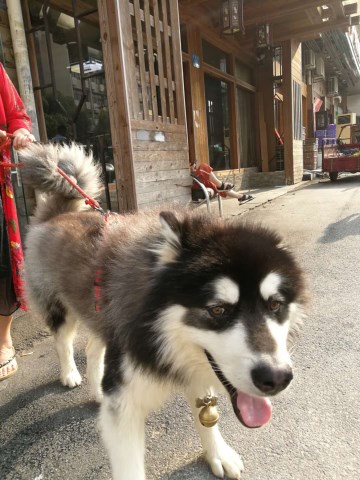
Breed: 1324-n000004-malamute